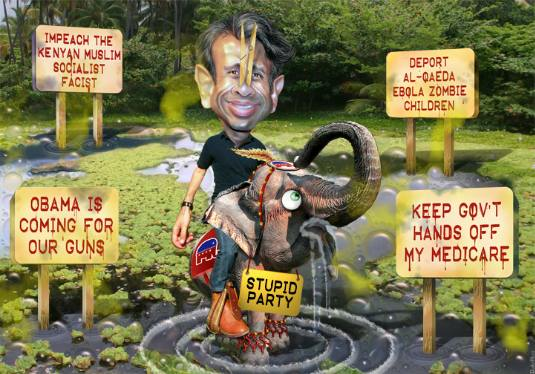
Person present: Yes